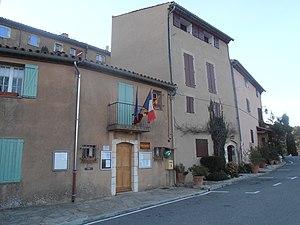
Var, Moissac-Bellevue, Mairie actuelle
Moissac-Bellevue est une commune française située dans le département du Var, en région Provence-Alpes-Côte d’Azur.